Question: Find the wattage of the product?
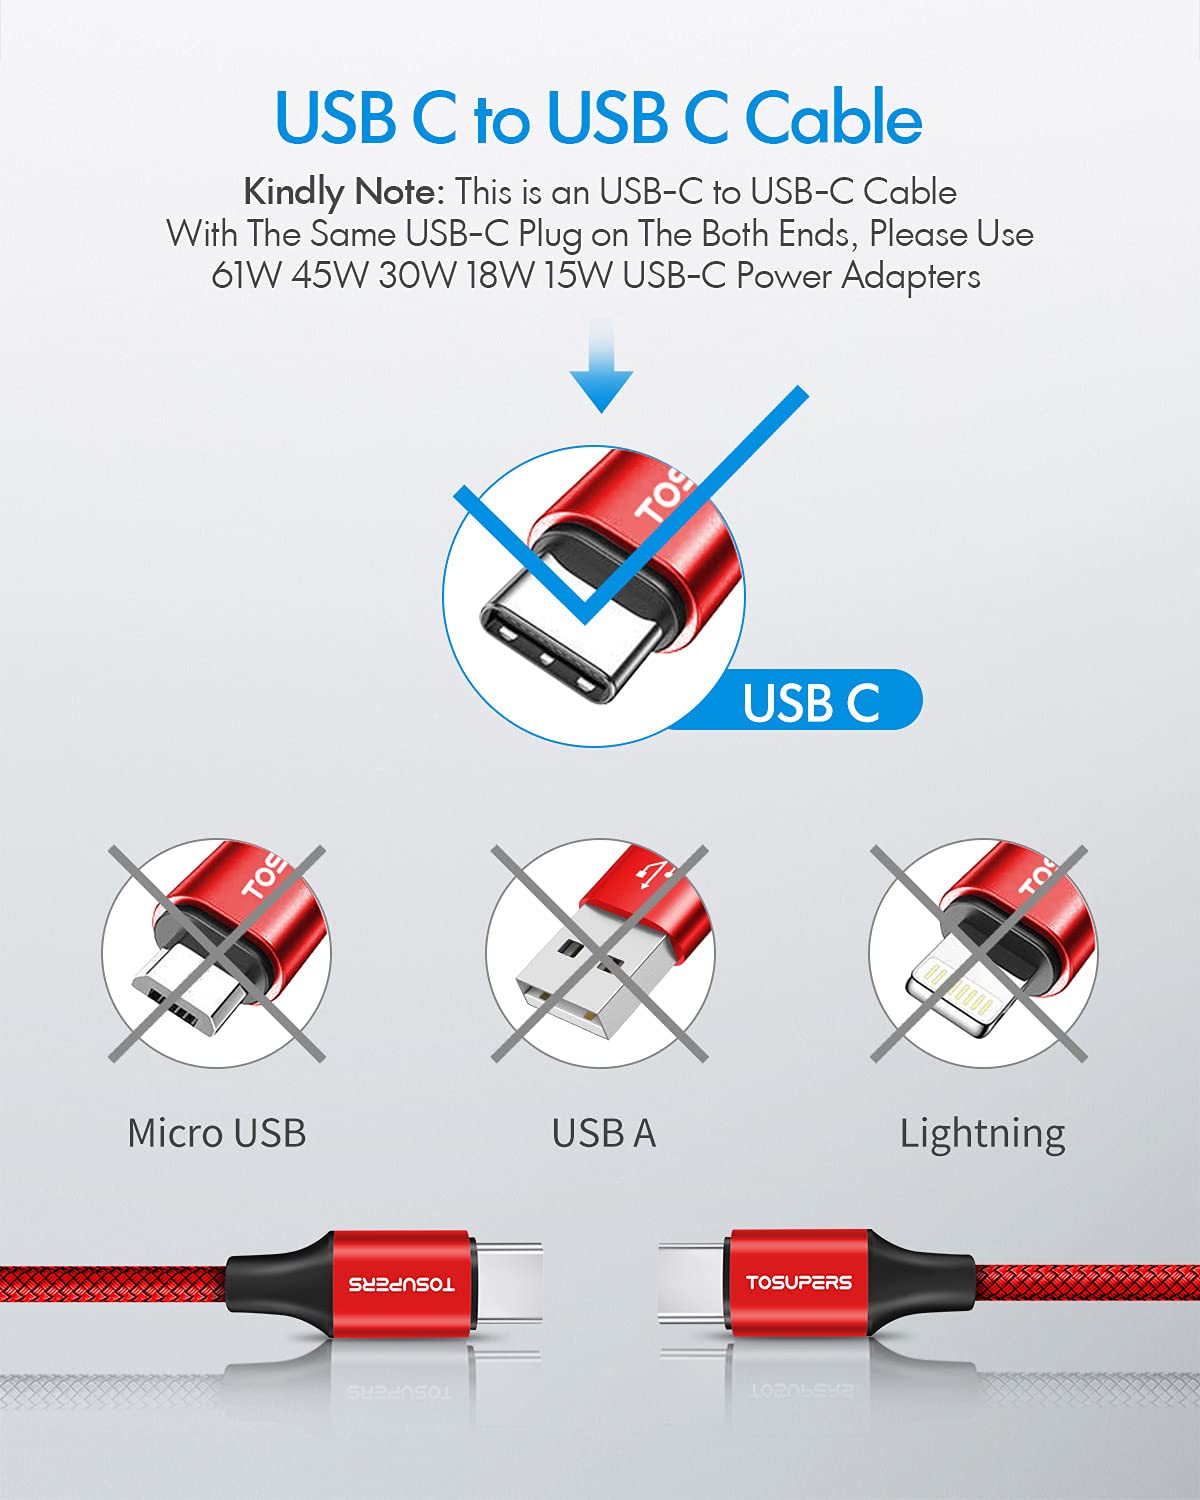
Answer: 61.0 watt